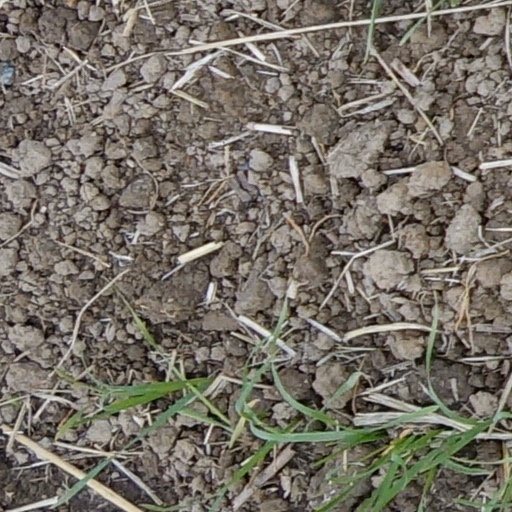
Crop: wheat